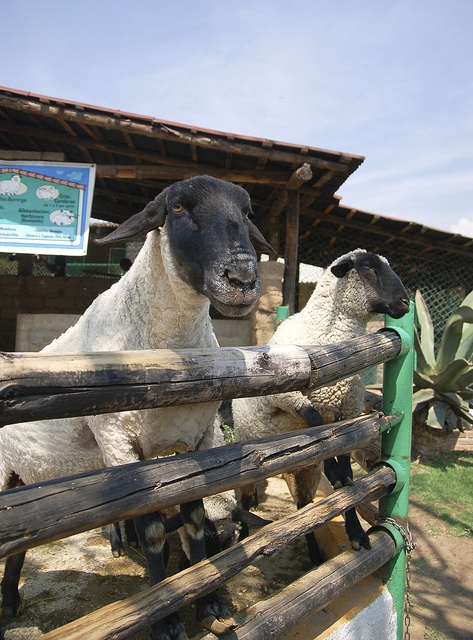
two white and black sheep in their pen
Two sheep leaning on a wooden fence looking over the top.
A herd of lambs are looking over the fence.
The lambs are rearing up on the slats of the fence.
Two sheep propped up on a wooden fence, looking over